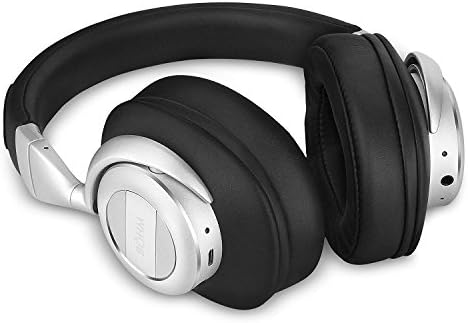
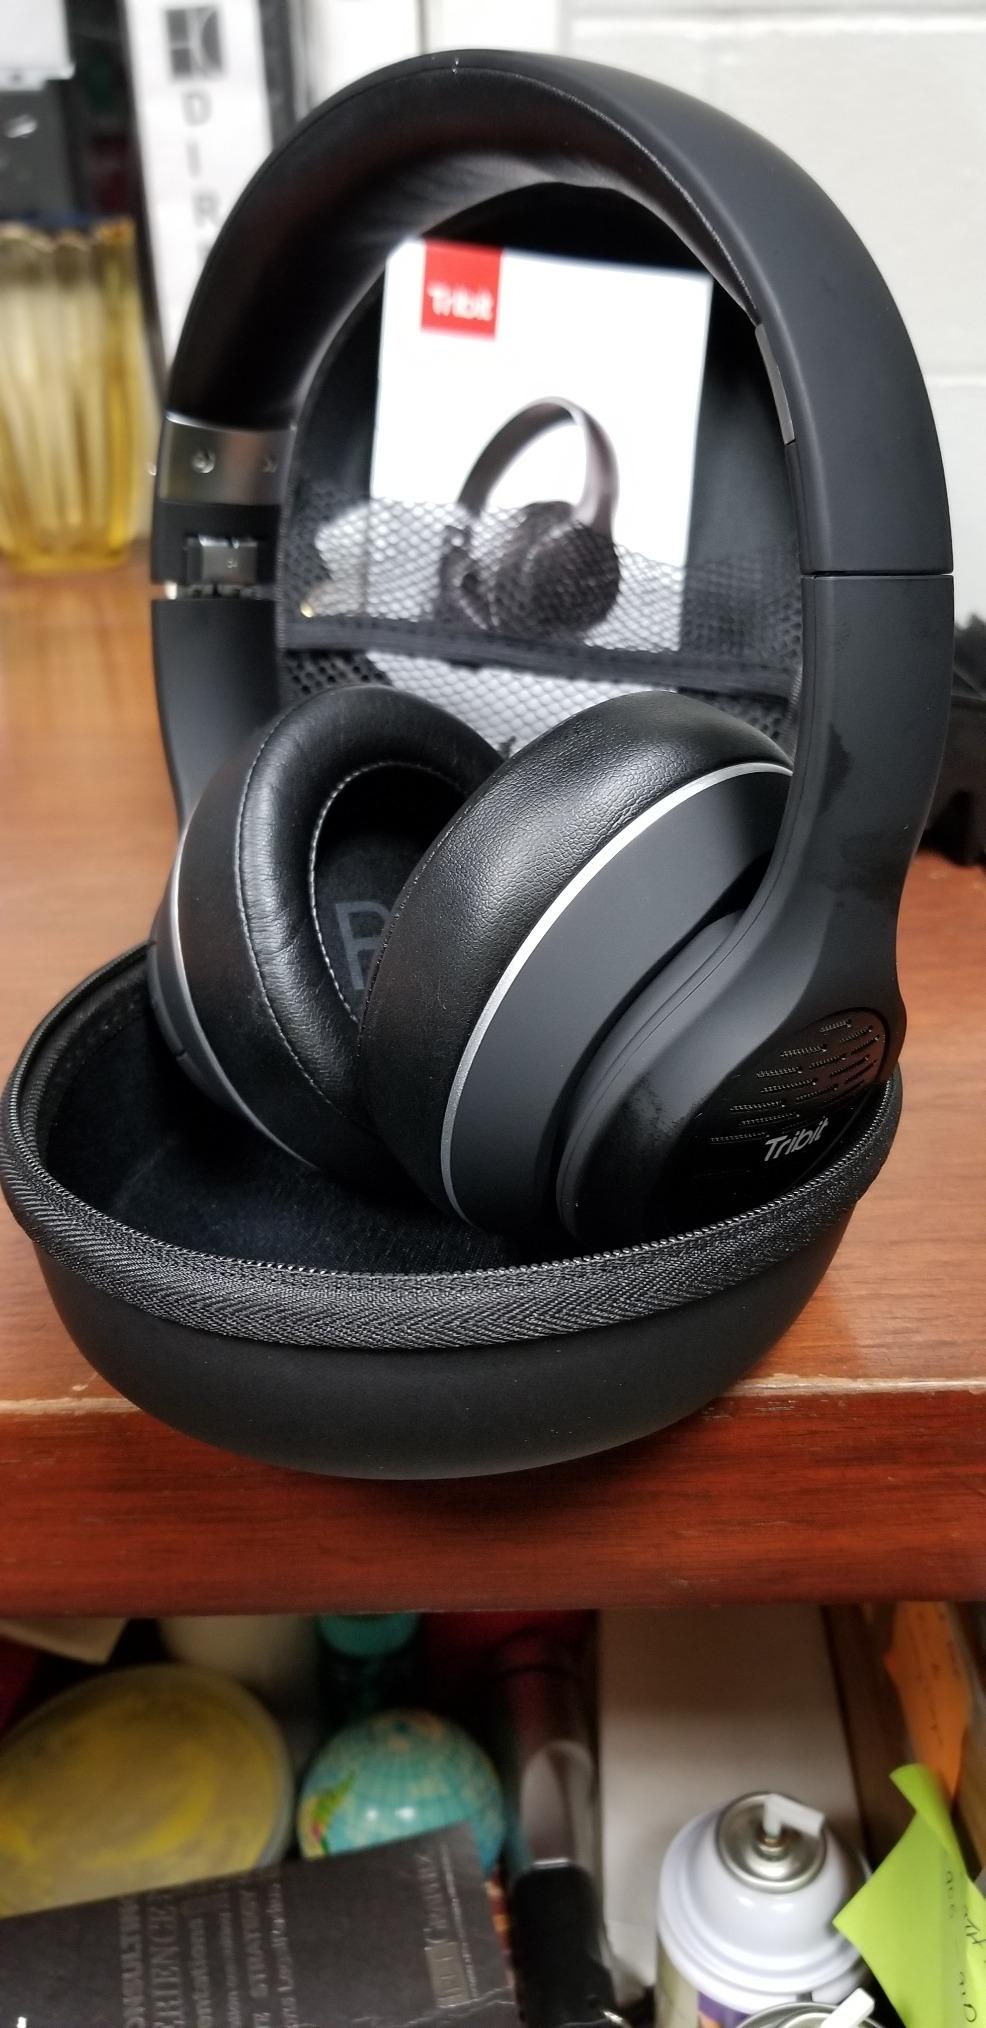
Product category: headphones
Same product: no